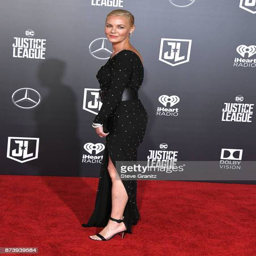
actor arrives at the premiere